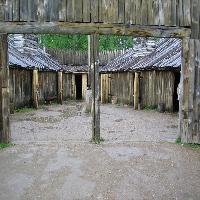
Weather: cloudy or overcast